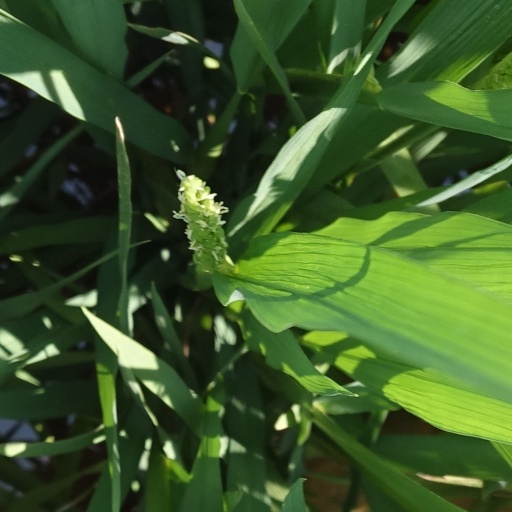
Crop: rice